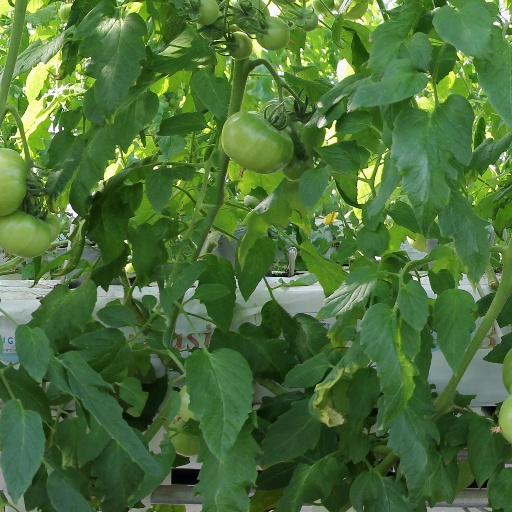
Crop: tomato